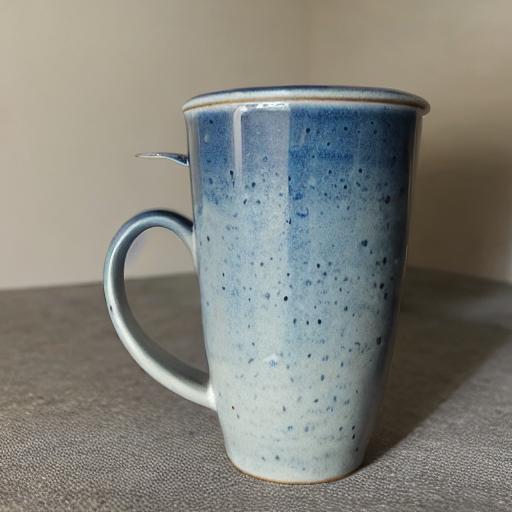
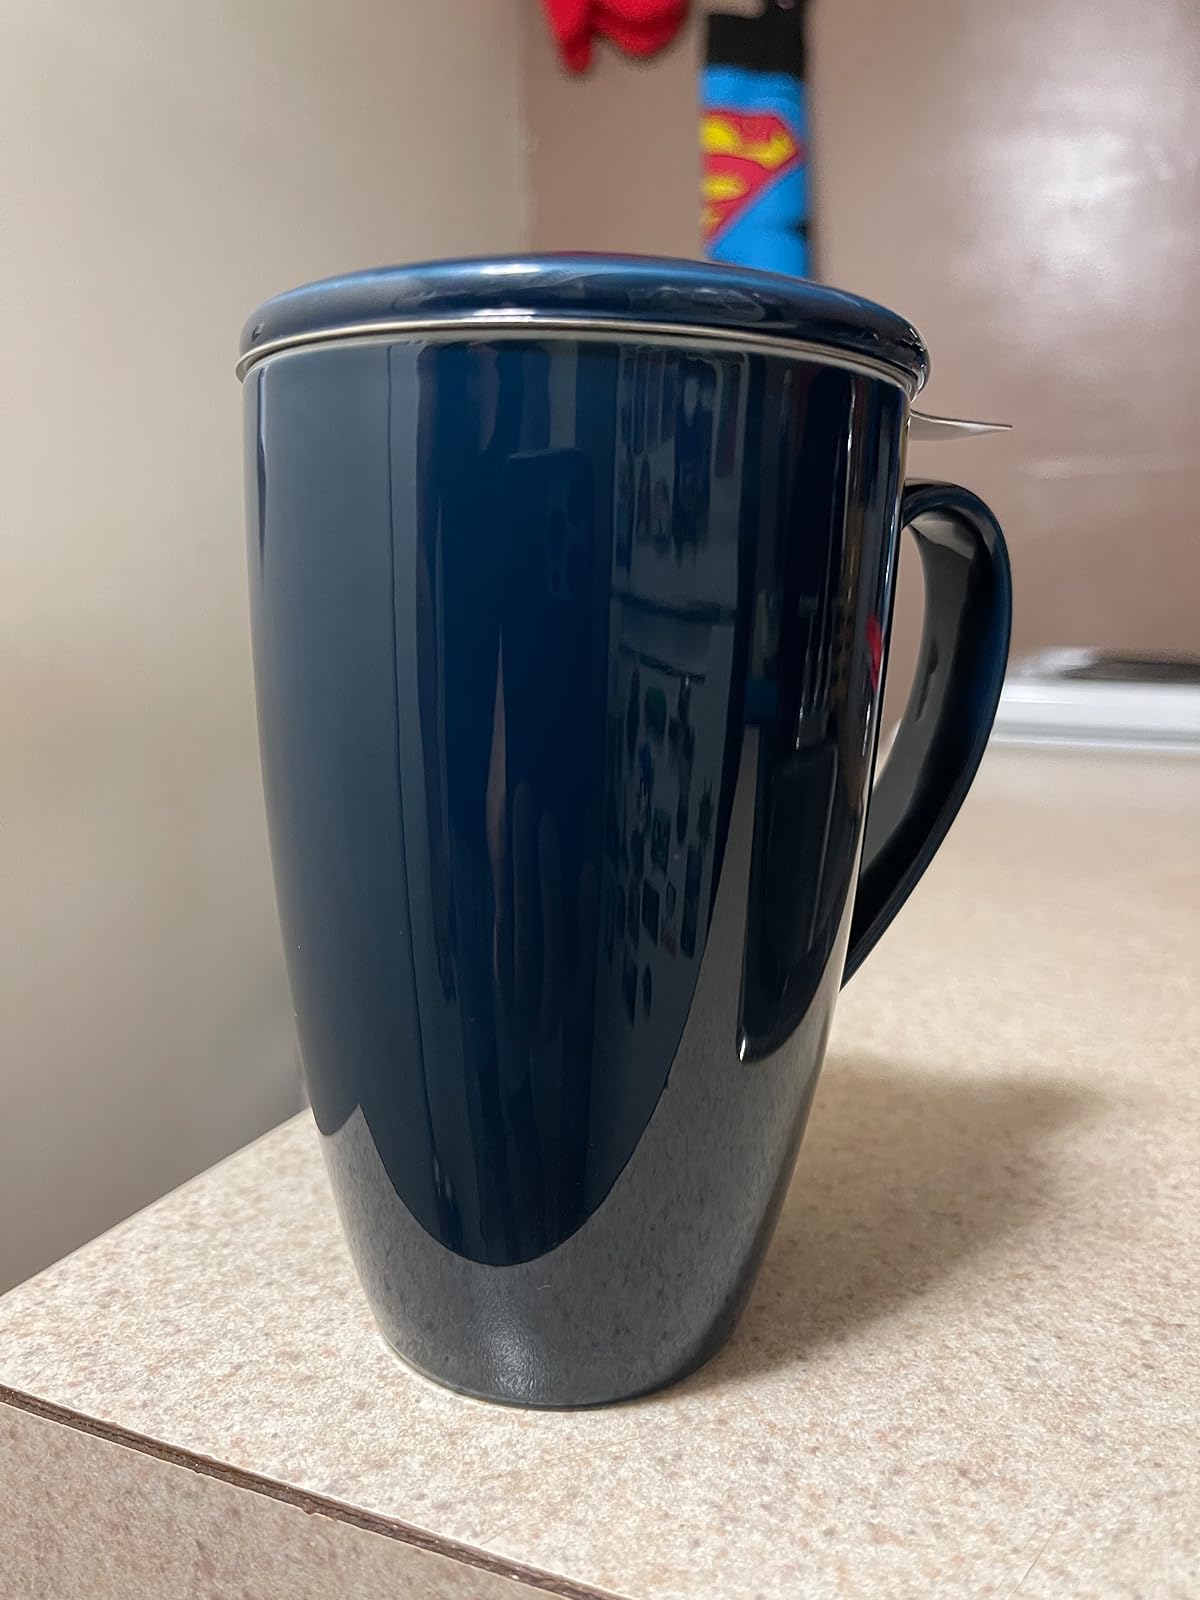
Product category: items_mug
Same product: no